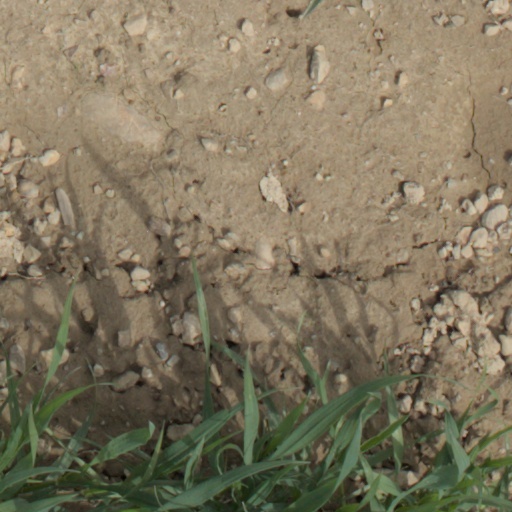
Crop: wheat